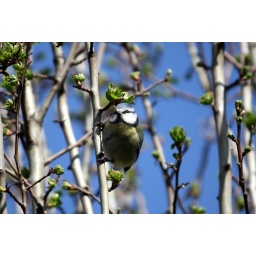
A blue tit in the tree outside my house